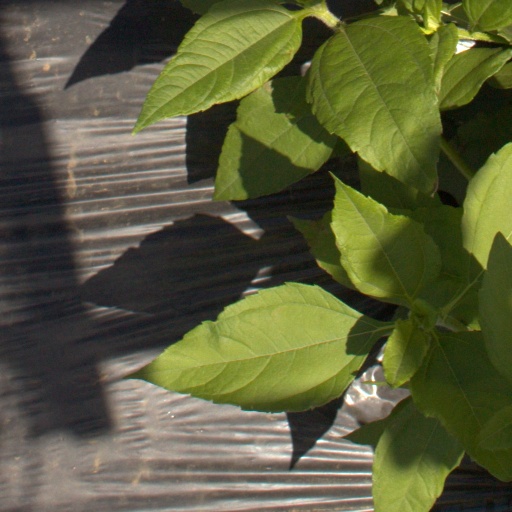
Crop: Jerusalem artichoke